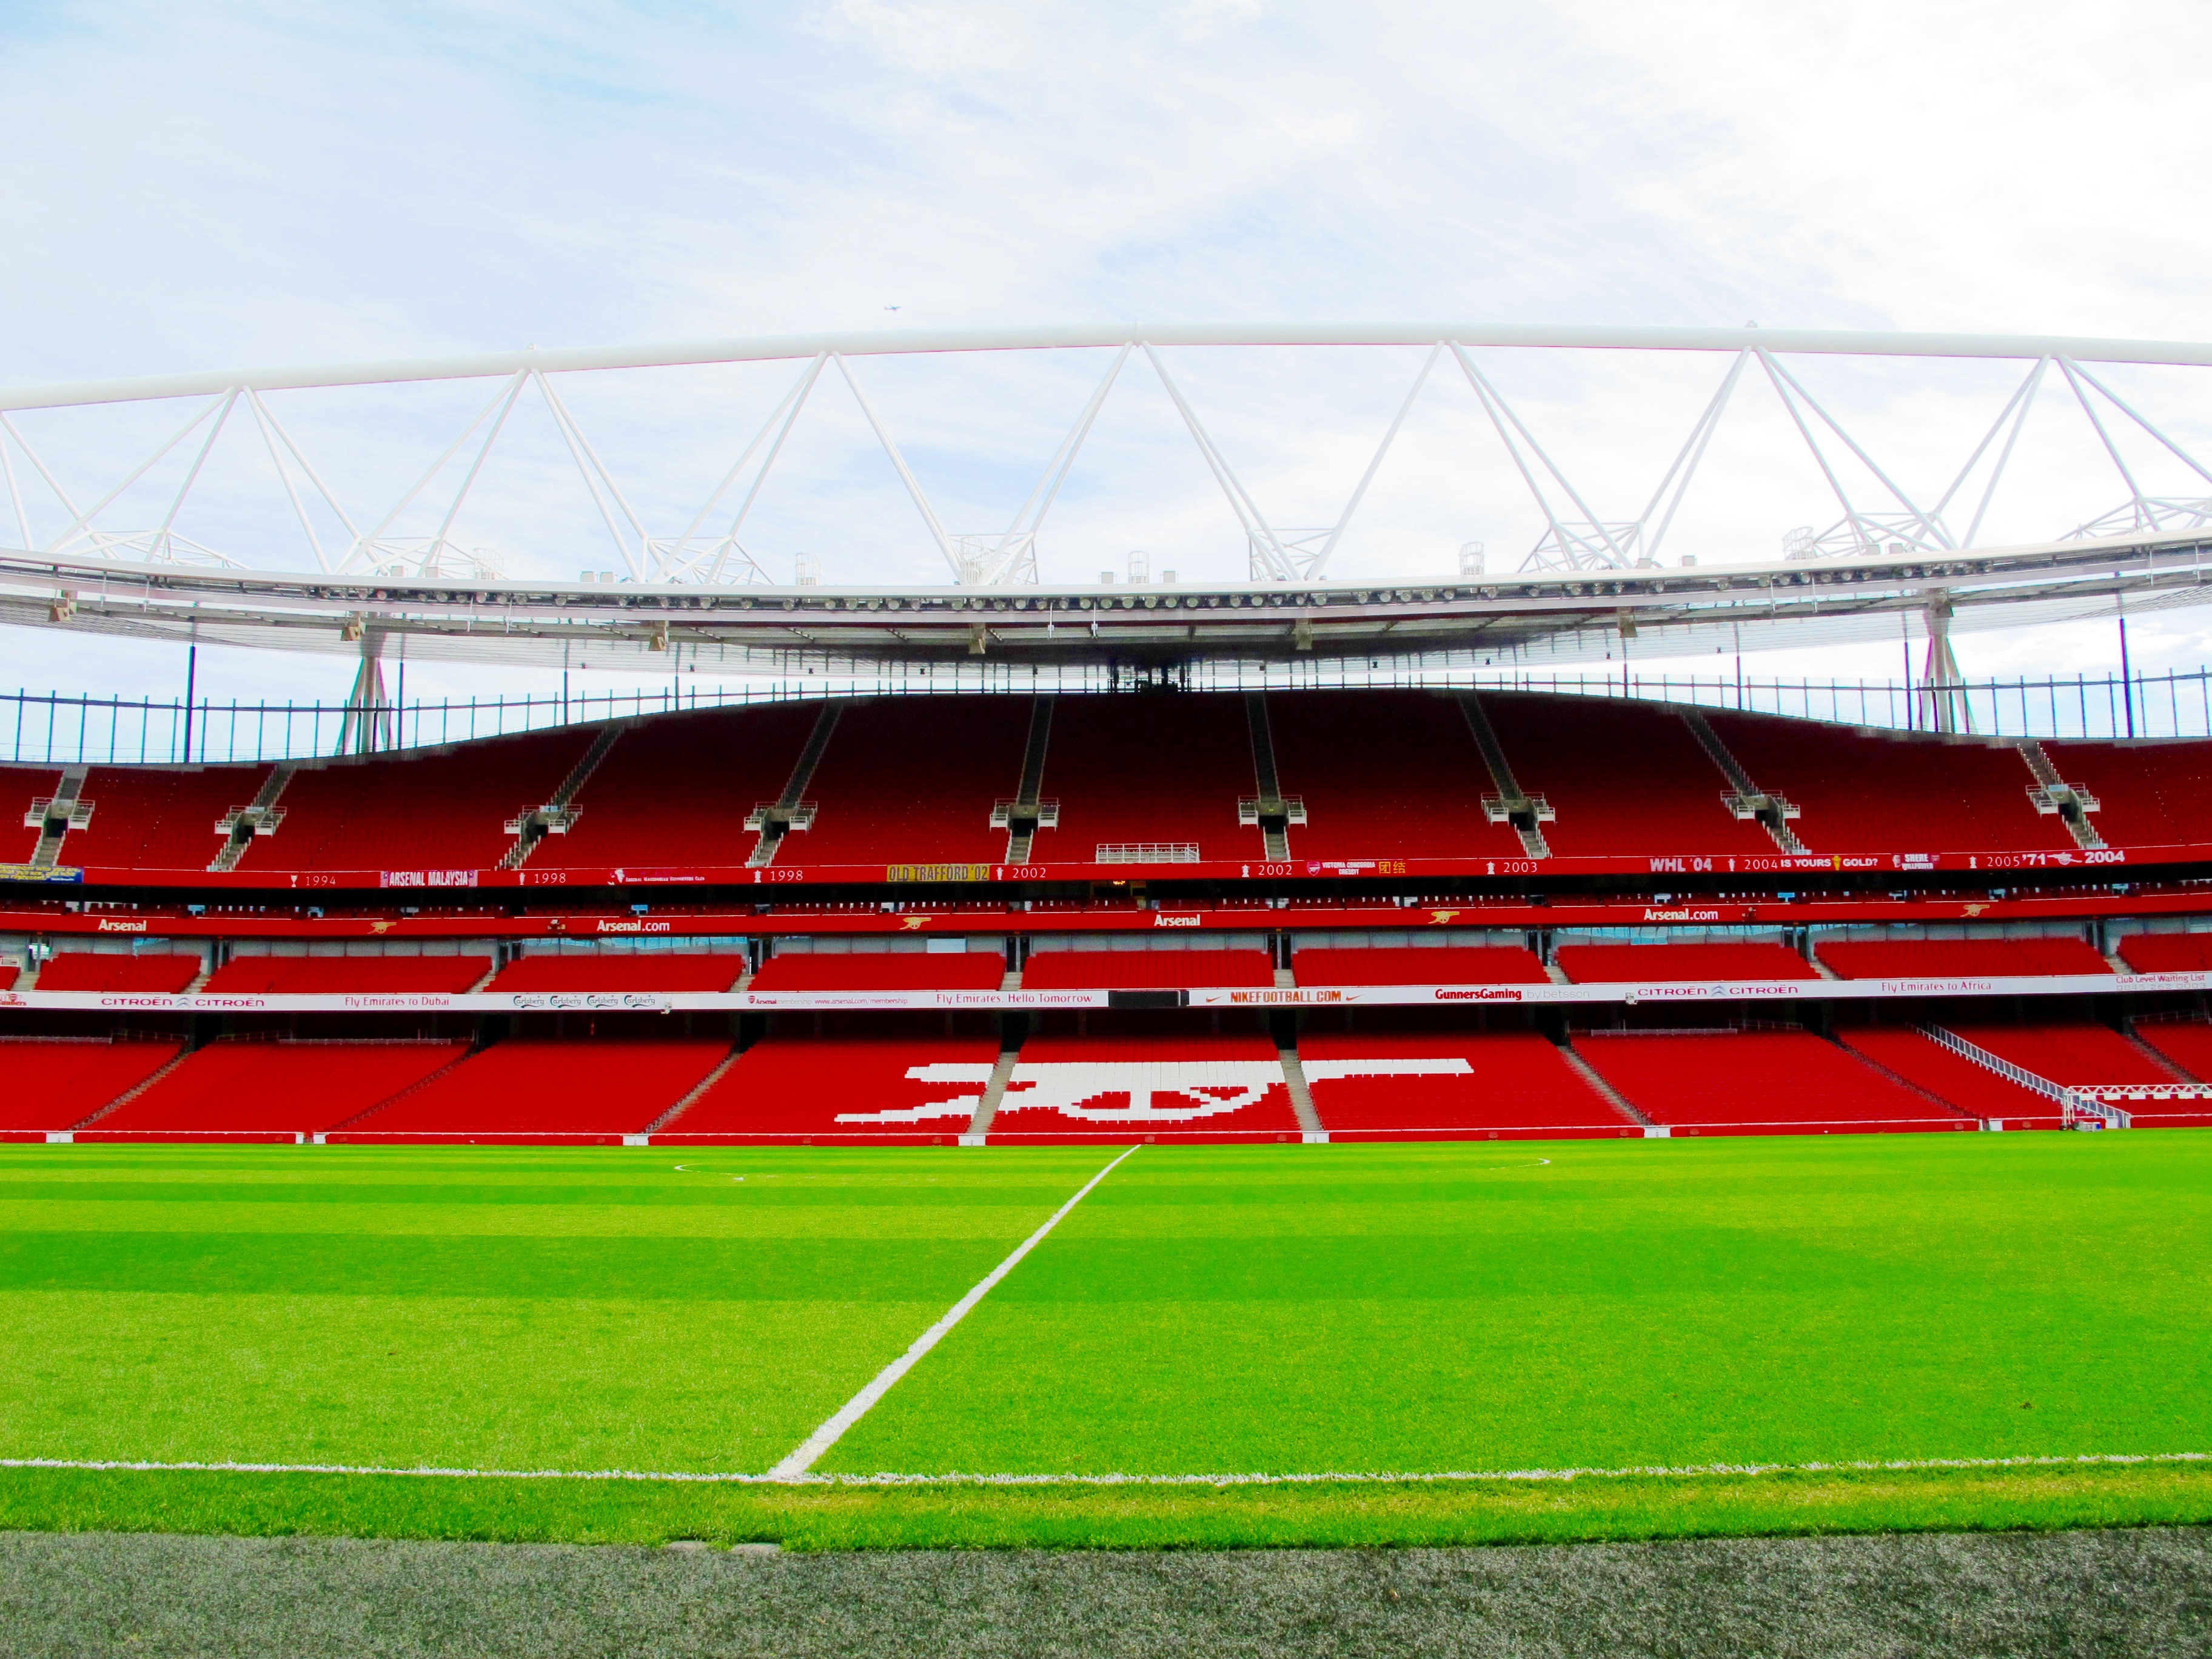
structure, football, stadium, player, baseball field, pitch, london, arena, net, race track, arsenal, baseball park, emirates stadium, geographical feature, sport venue, soccer specific stadium